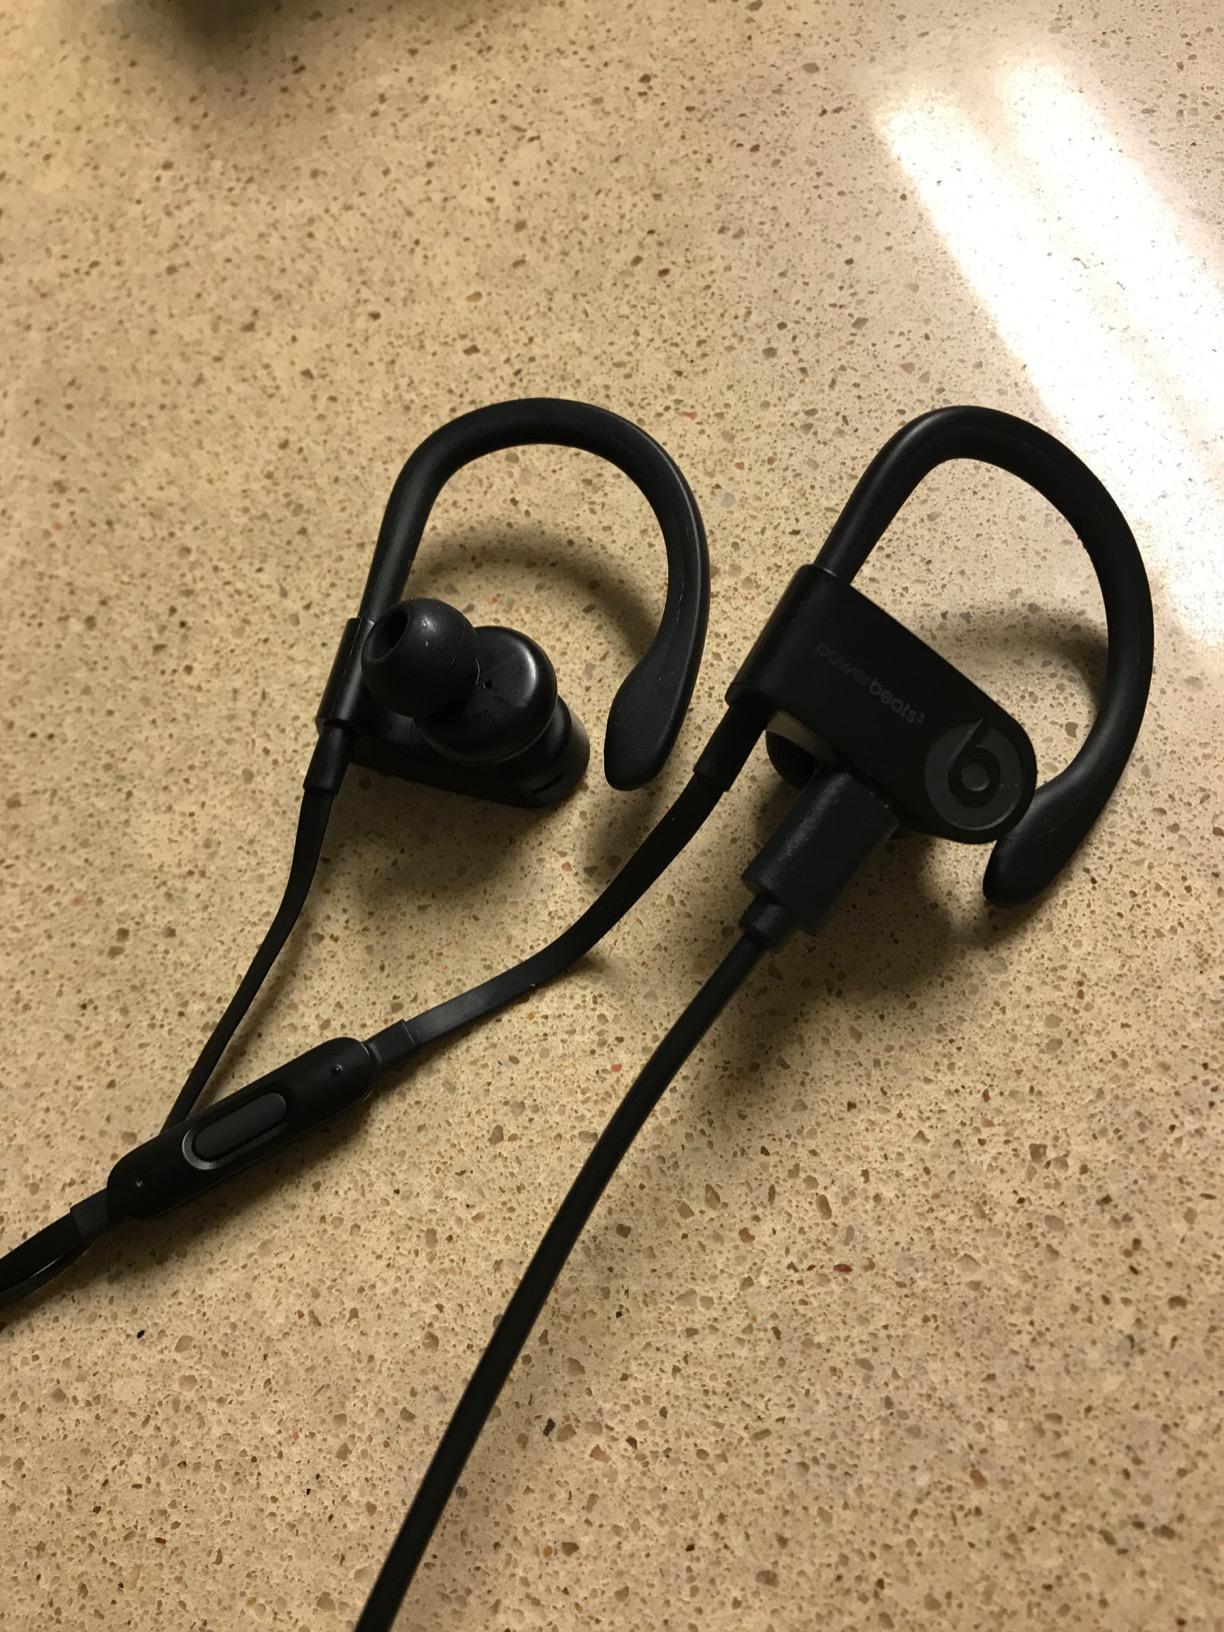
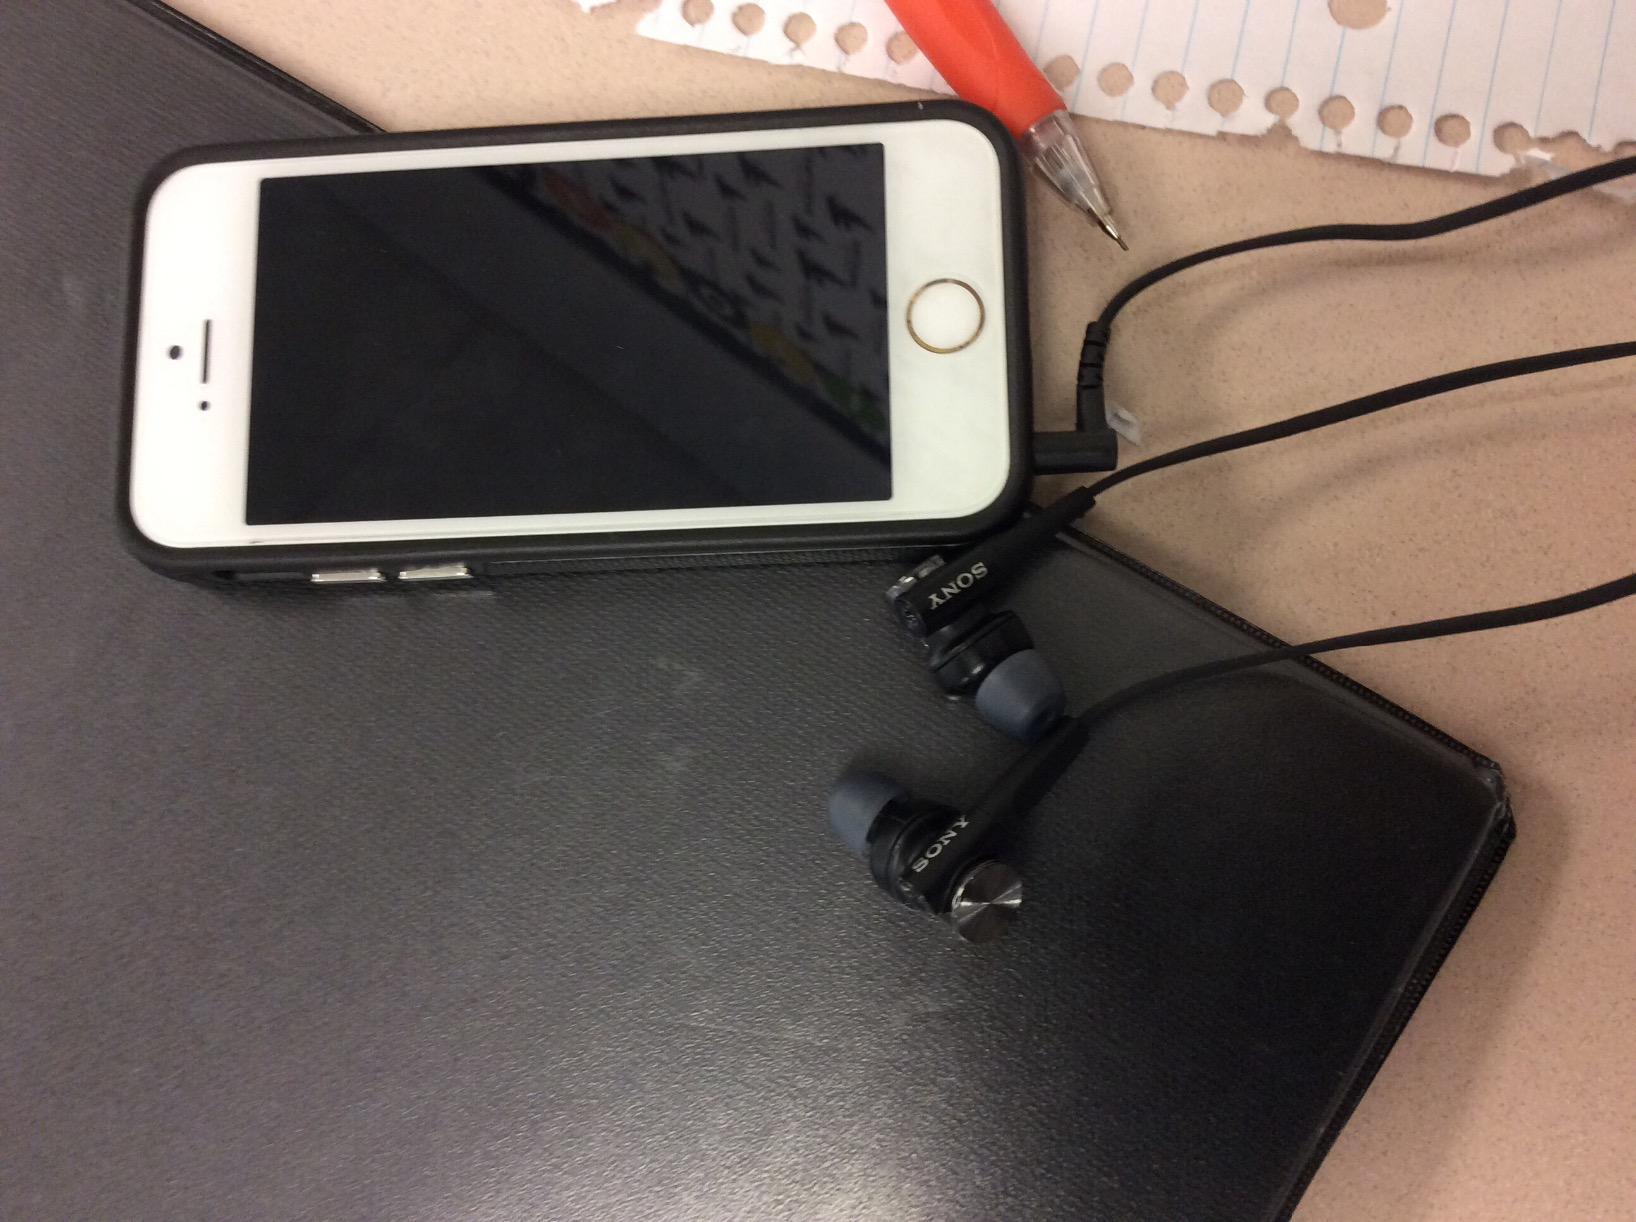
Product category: headphones
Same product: no